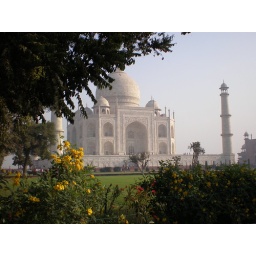
The Taj framed by trees and flowers